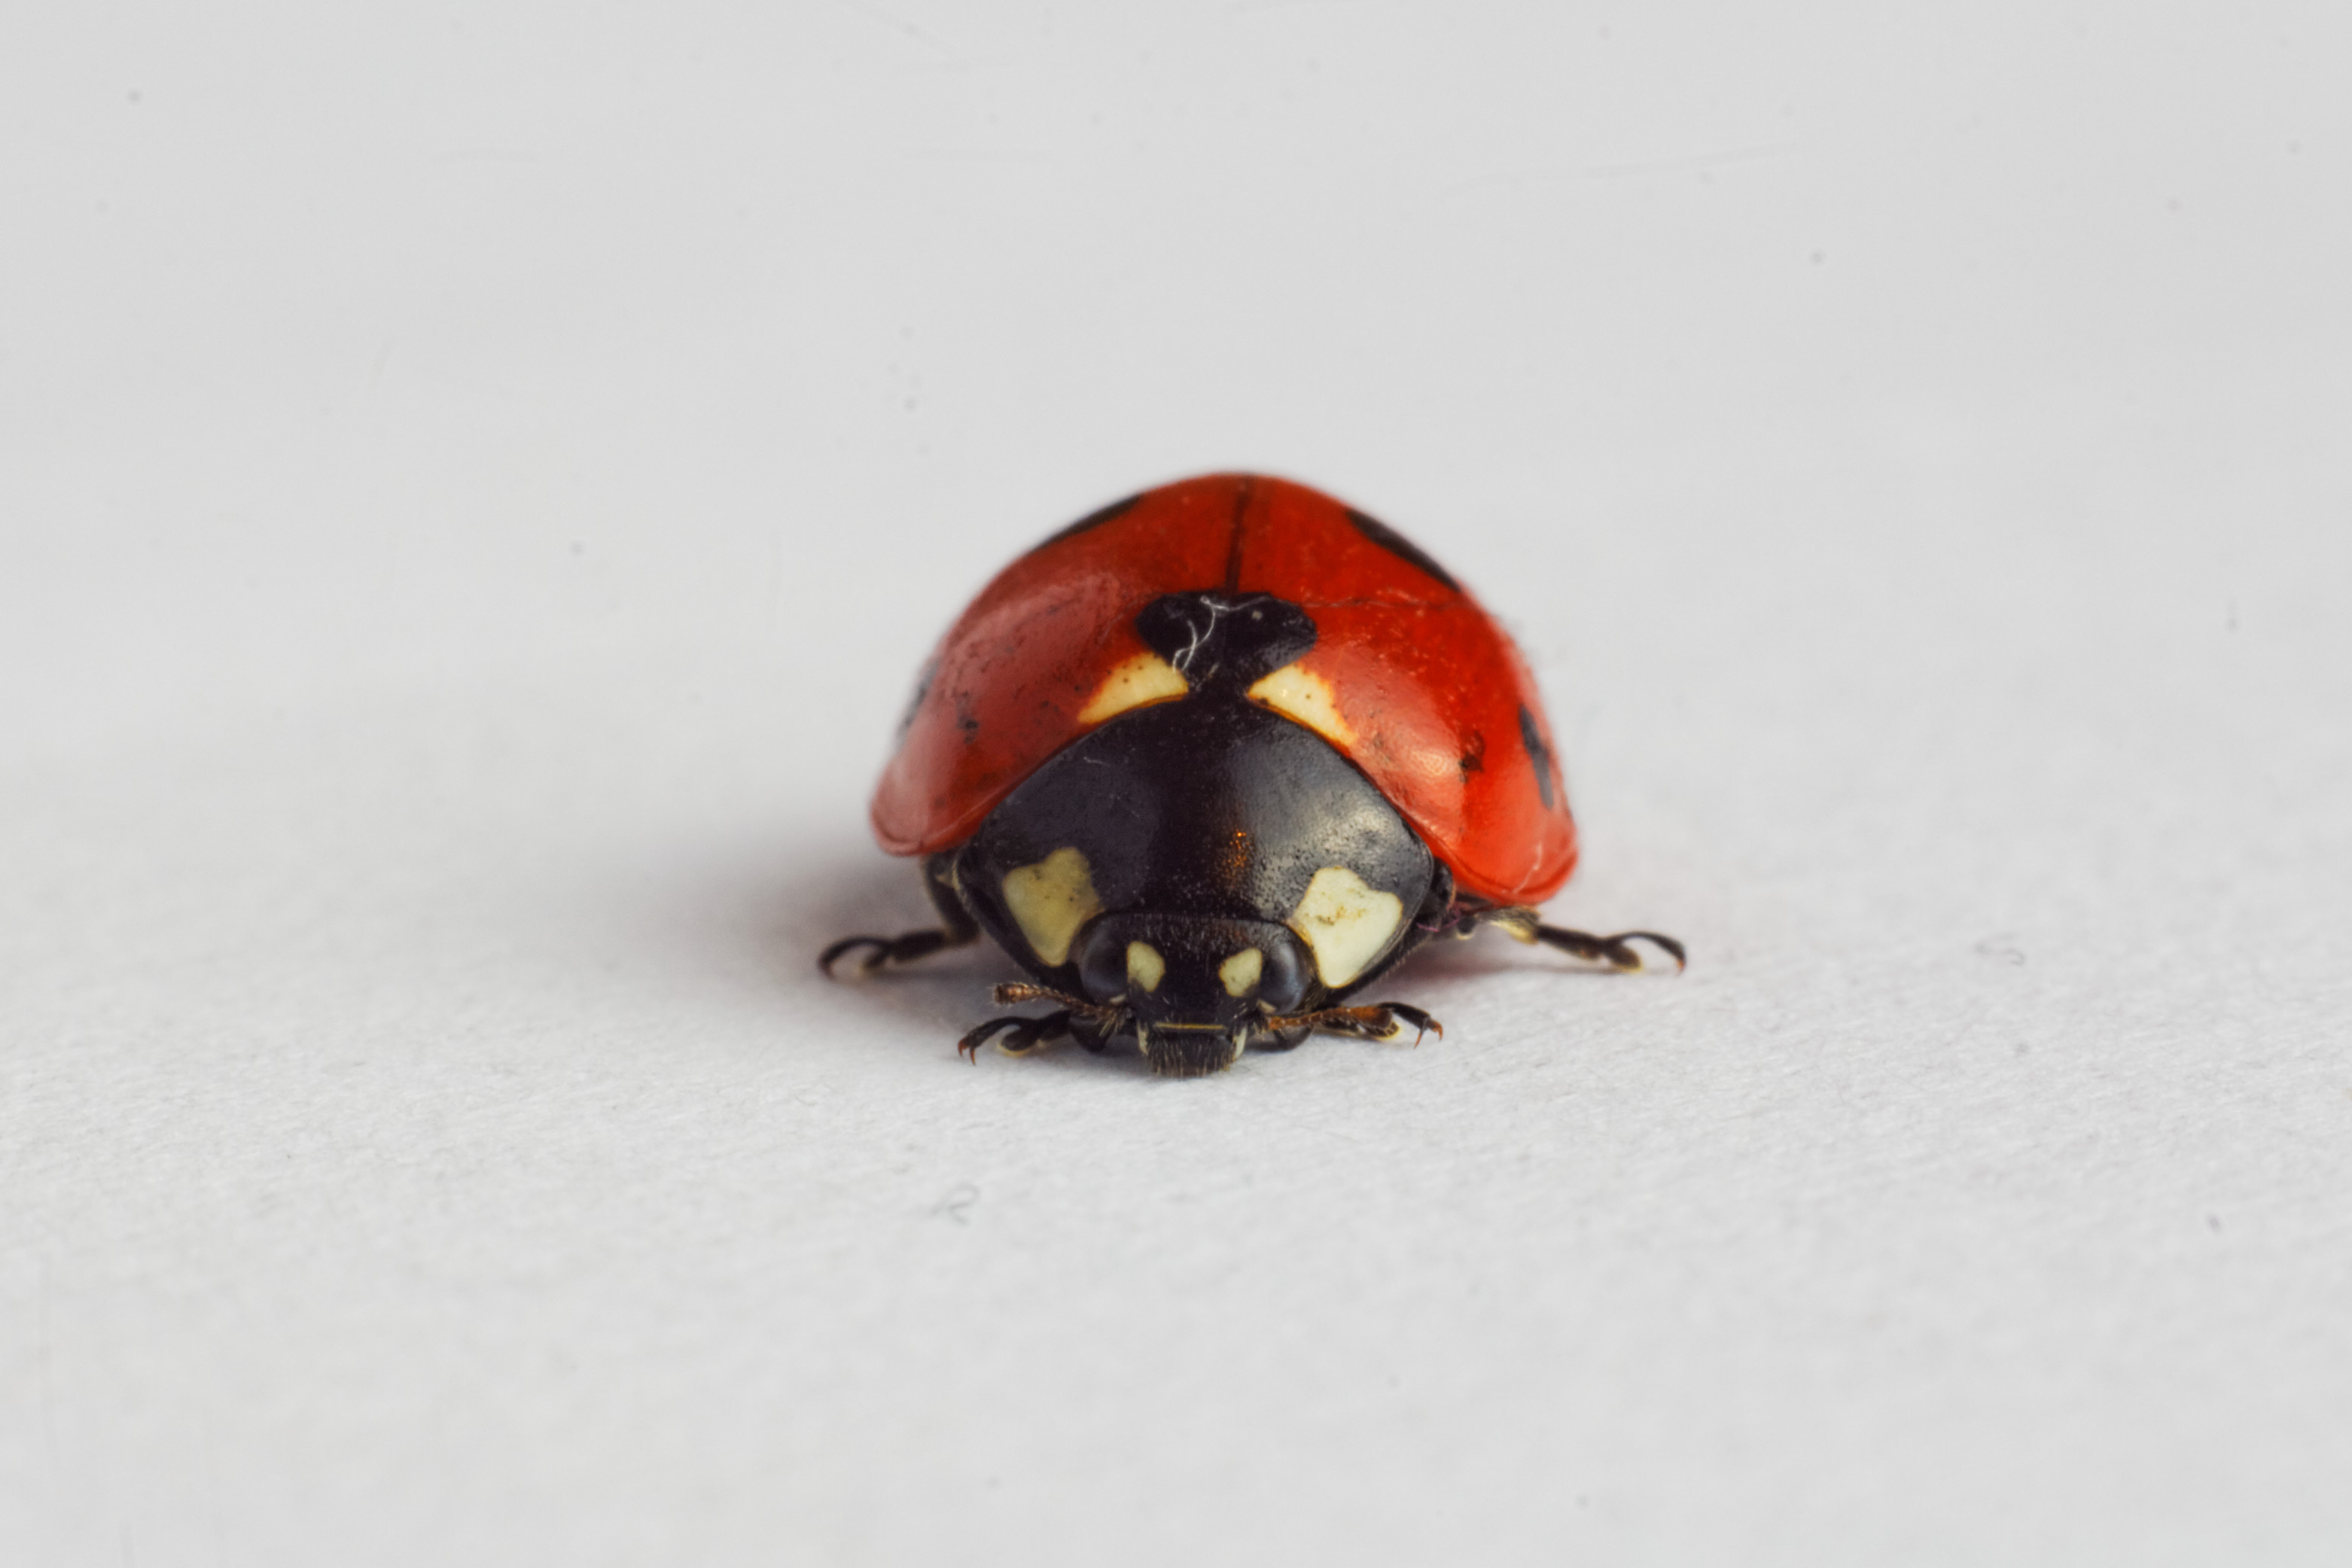
animal, insect, closeup, fauna, ladybird, invertebrate, beetle, macro photography, arthropod, scarabs